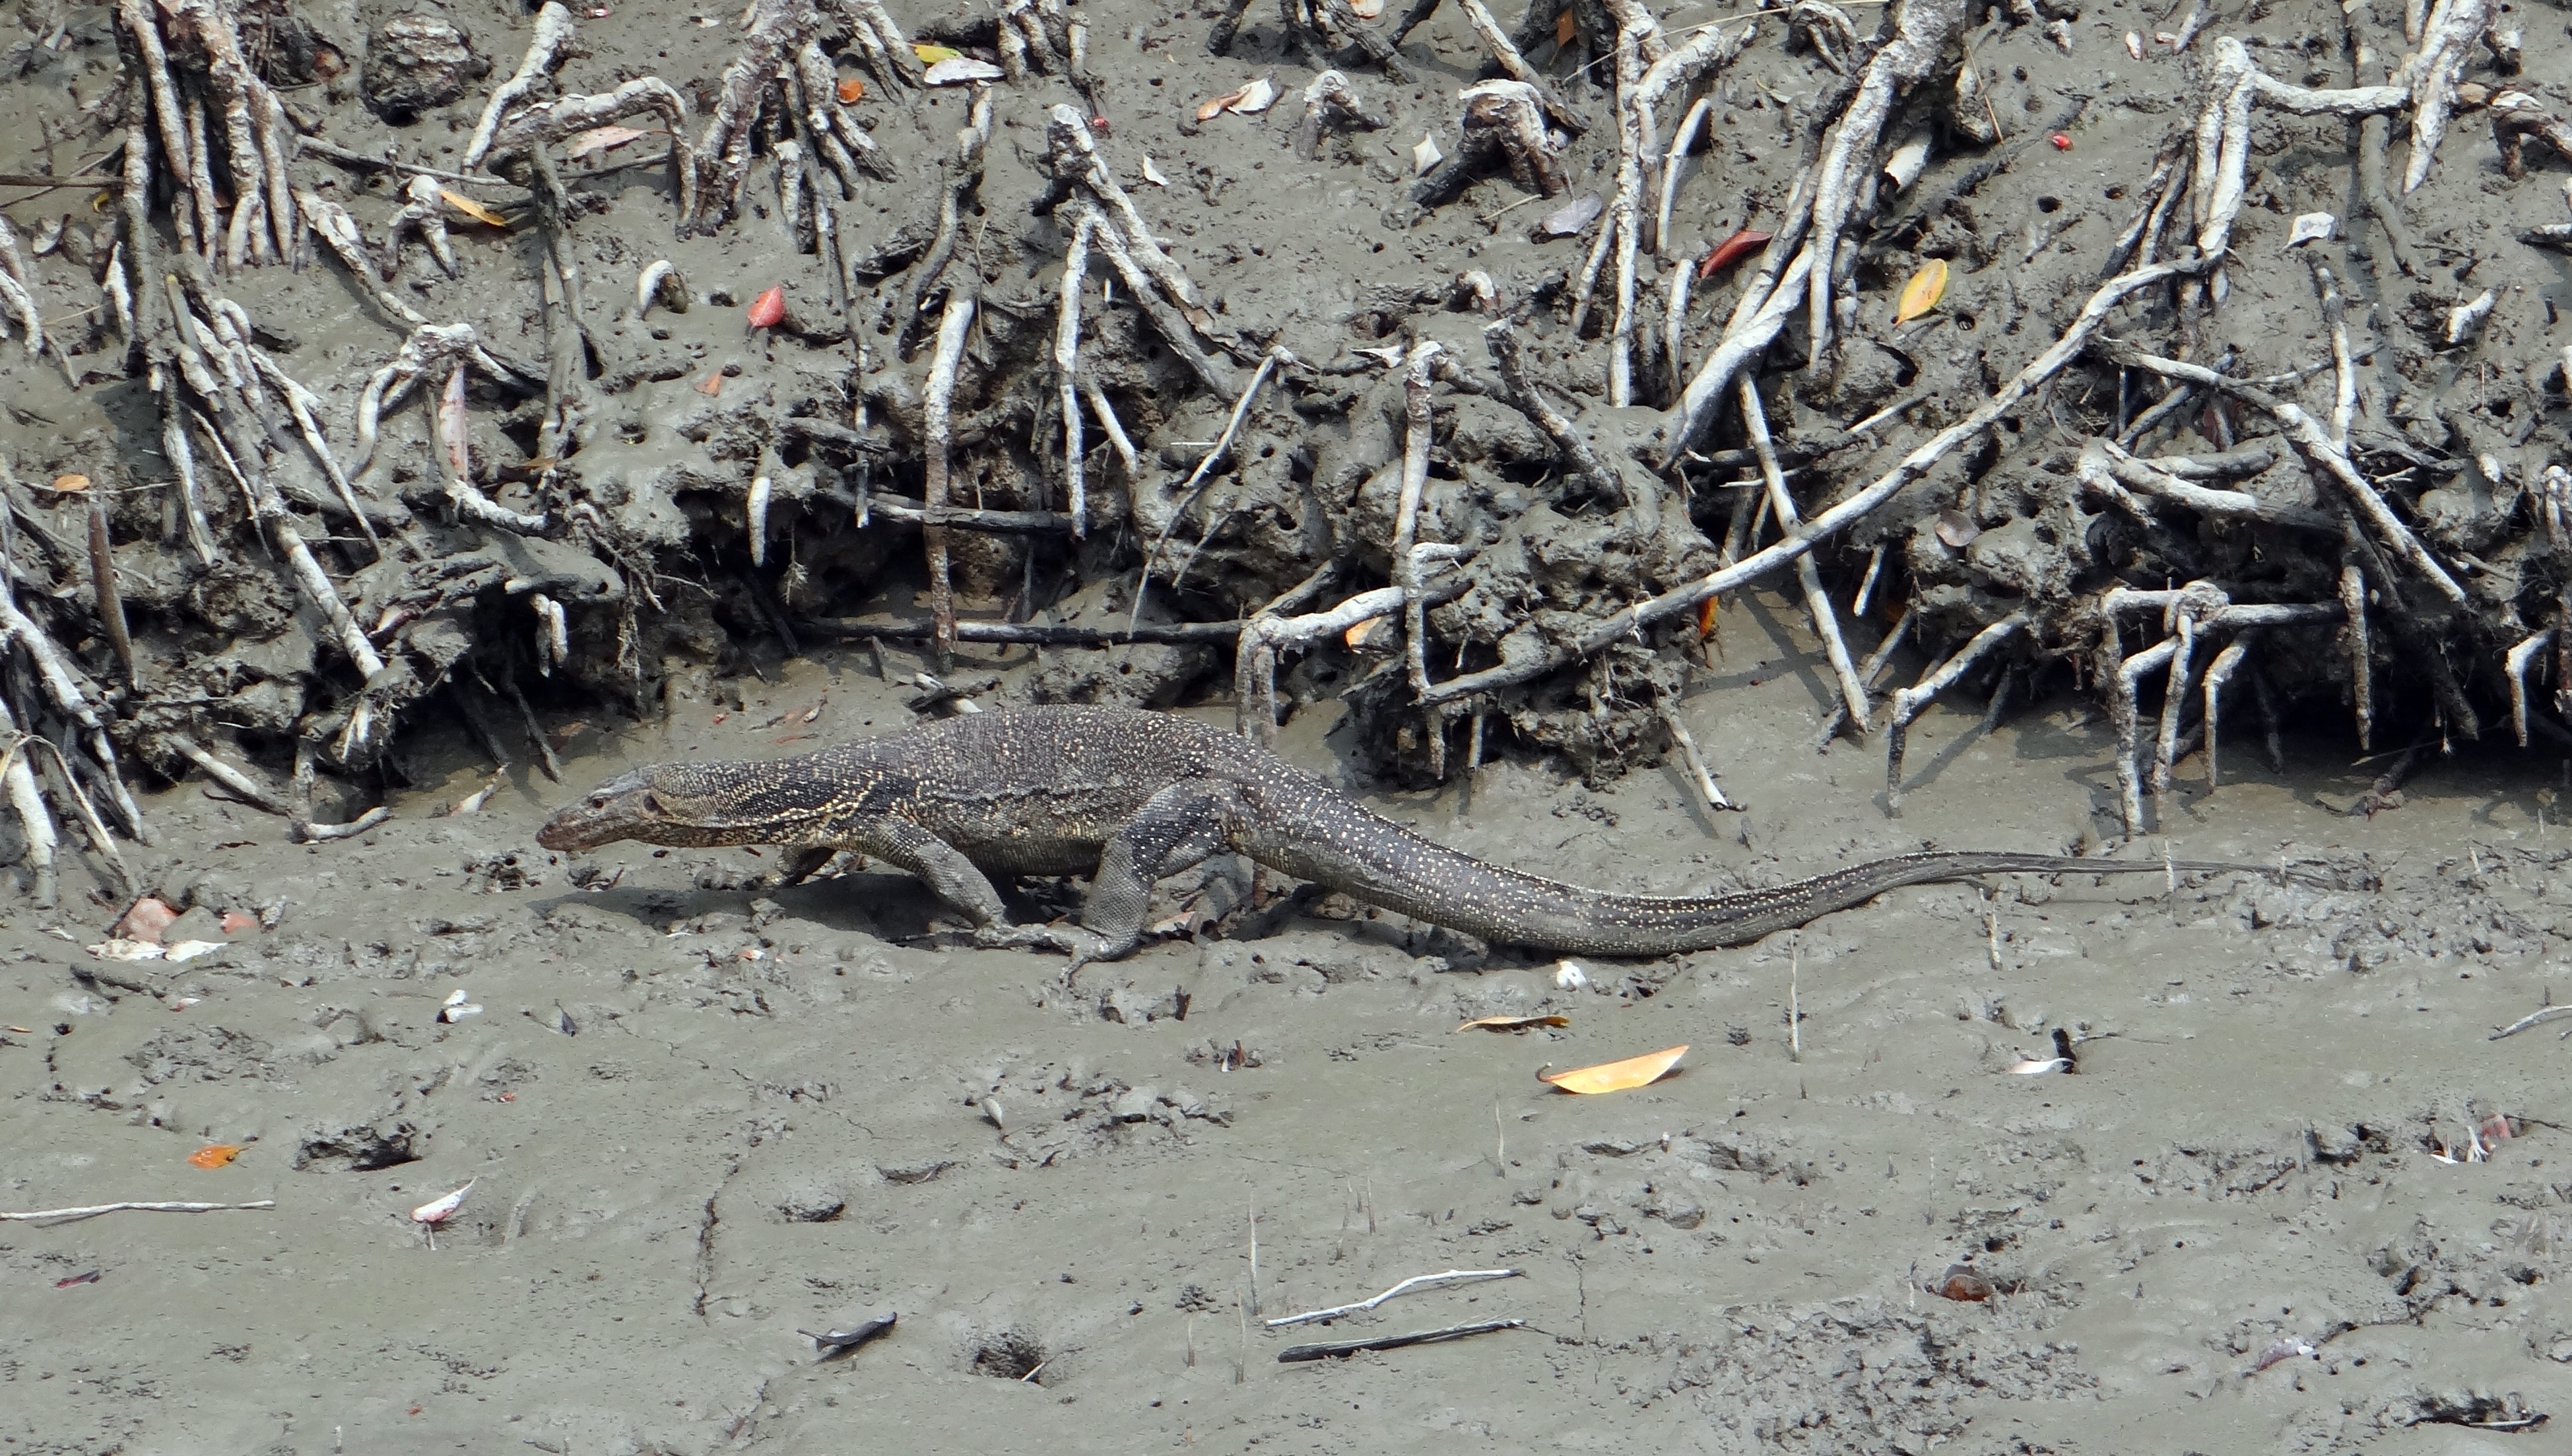
swamp, wildlife, wild, reptile, national park, heritage, unesco, india, mangroves, sundarbans, ramsar site, water monitor lizard, varanus salvator